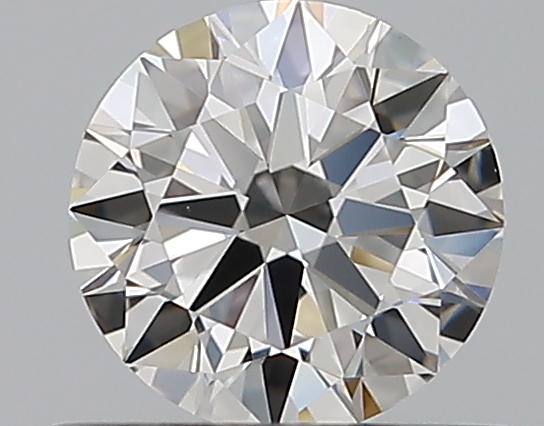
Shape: round
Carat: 0.5
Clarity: VVS2
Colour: G
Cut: EX
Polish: EX
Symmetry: EX
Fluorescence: N
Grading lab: GIA
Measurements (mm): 5.09 x 5.12 x 3.09